History of Tennessee Volunteers football

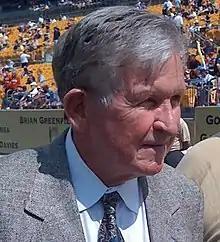
Coach Majors

Johnny Majors, who had played at UT from 1954 to 1956 before playing with the Montreal Alouettes in 1957, won a national championship at Pittsburgh in 1976 and decided that the job of head coach at Tennessee was too good to pass up. In 1977, he replaced Battle, who had just suffered two five-loss seasons. Majors lost his first game as head coach to the University of California, by a score of 27–17, in Knoxville. Majors struggled his first four seasons, going 4–7, 5–5–1, 7–5, and 5–6. His teams saw mild success in 1981, going to the Garden State Bowl and finishing 8–4, and in 1983, winning the Citrus Bowl and finishing 9–3.